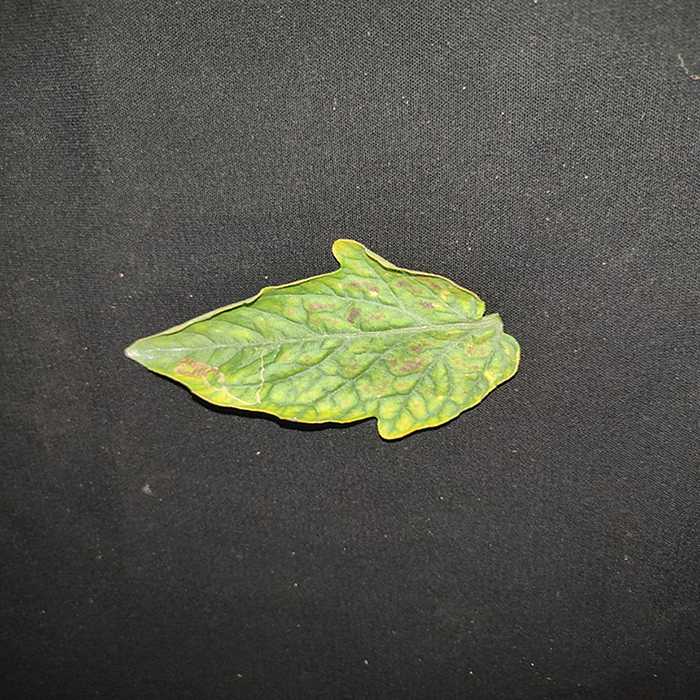
Plant: Tomato
Label: Tomato spotted wilt